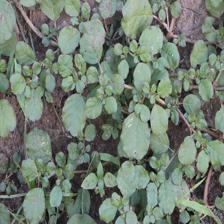
Label: BroadLeafWeed